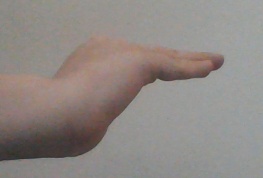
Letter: haa